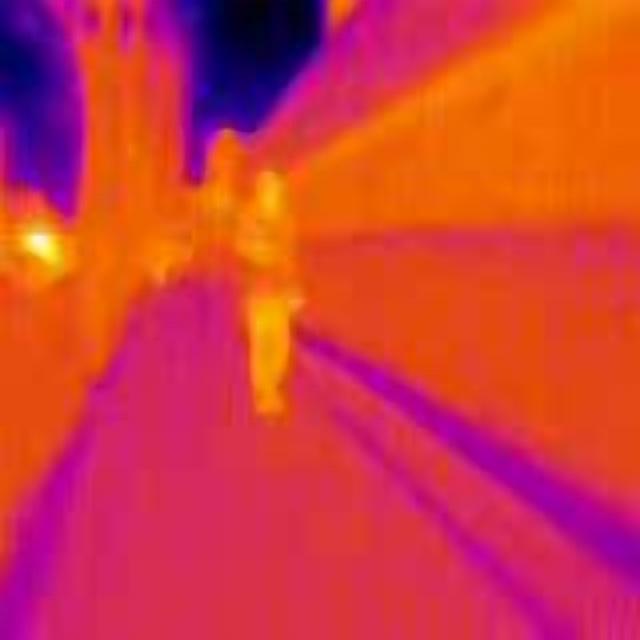
Detected objects:
label: person